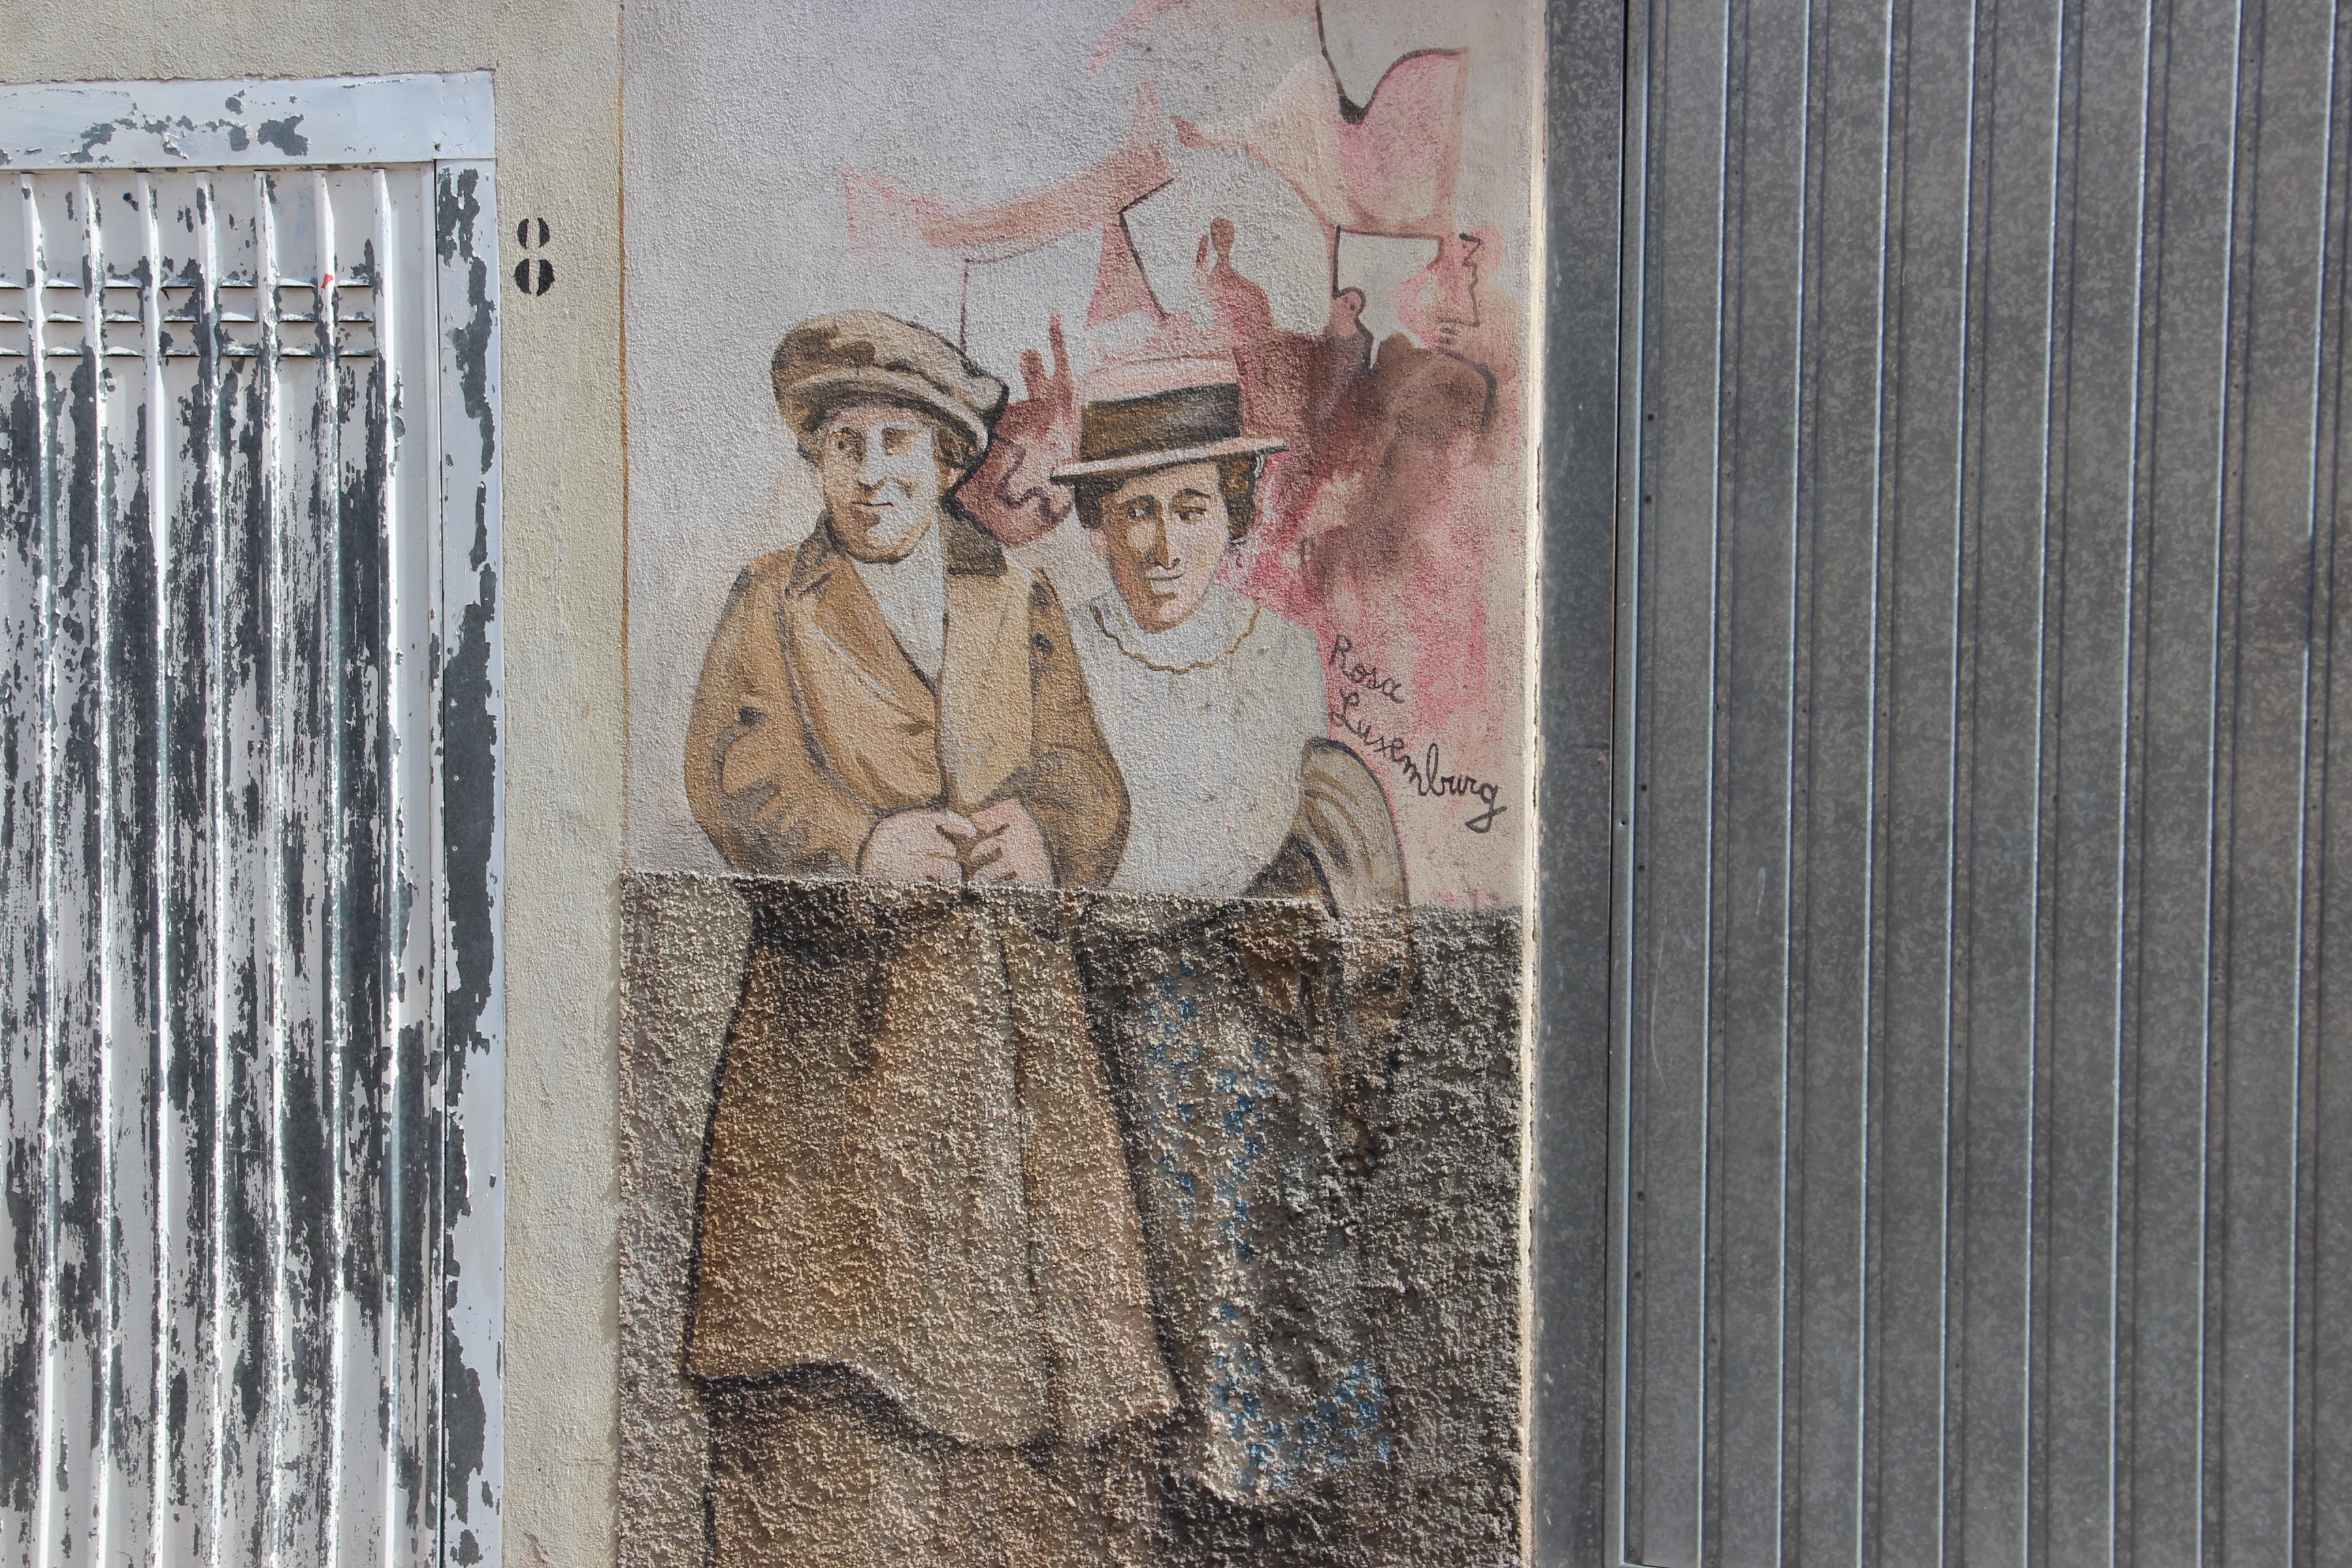
wall, italy, painting, art, sketch, drawing, mural, murals, sardinia, modern art, orgosolo